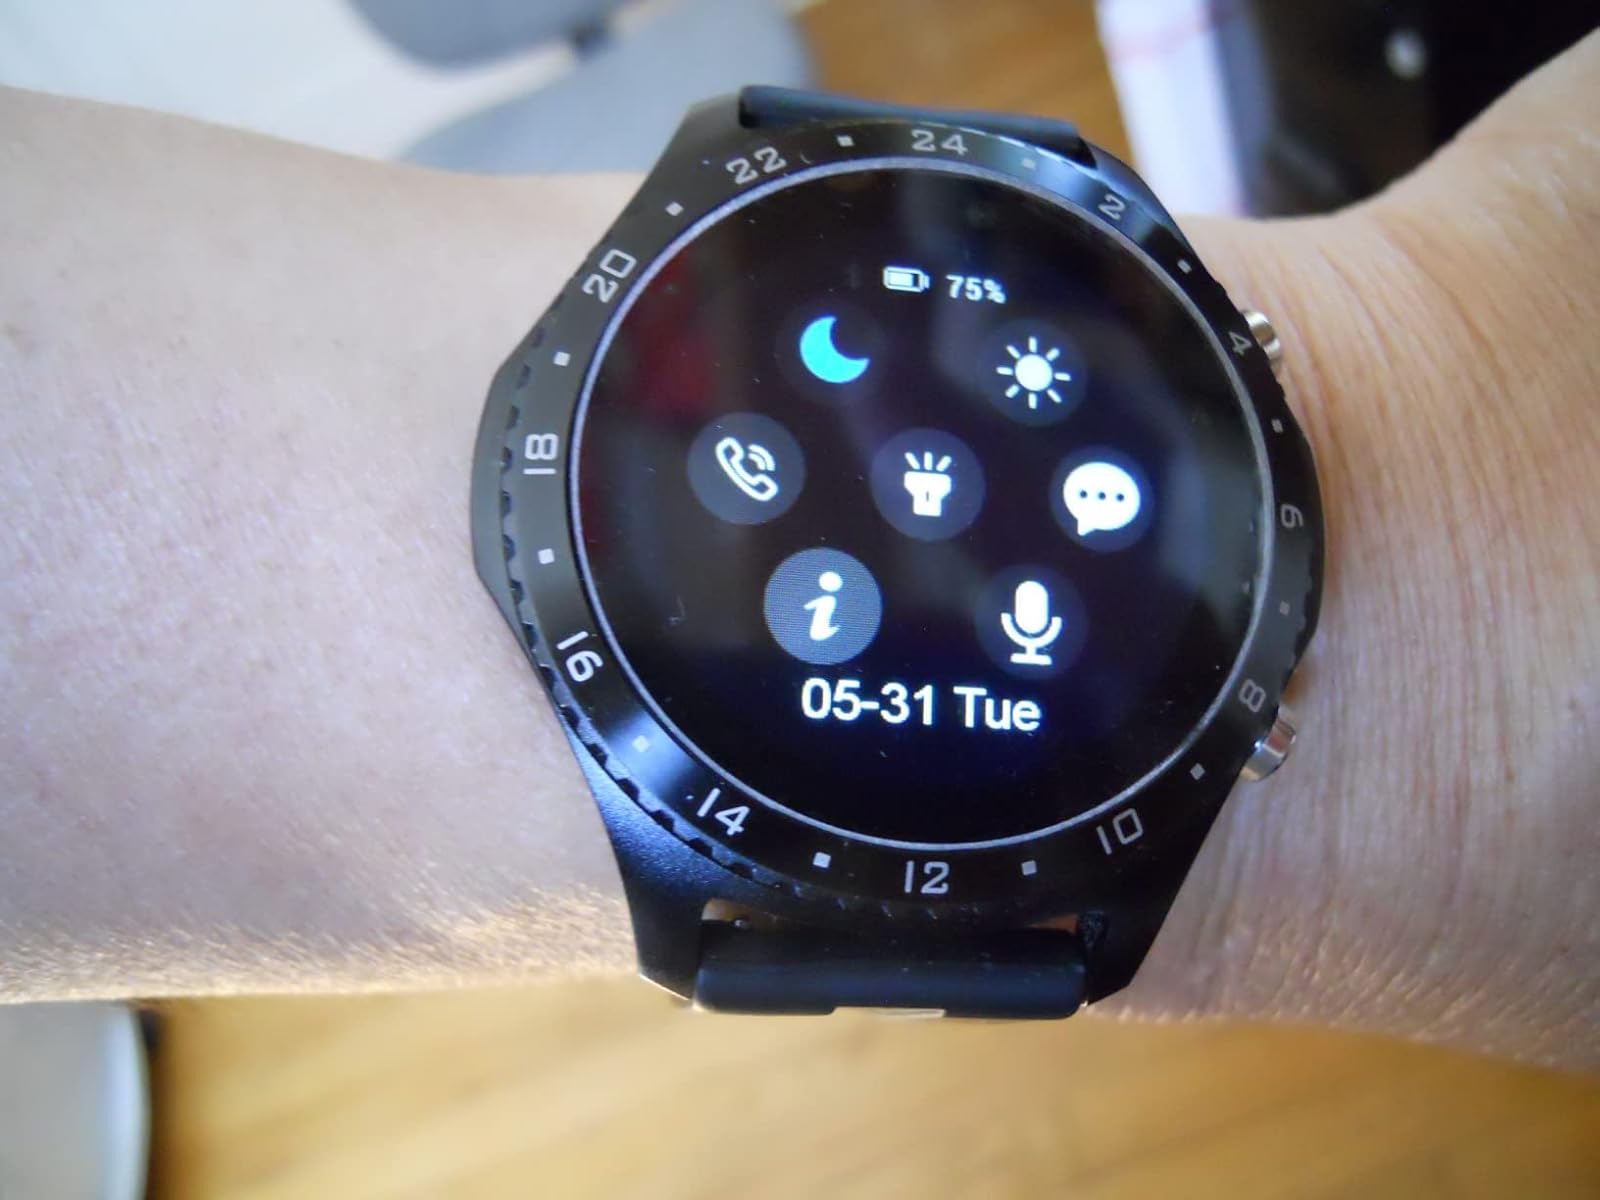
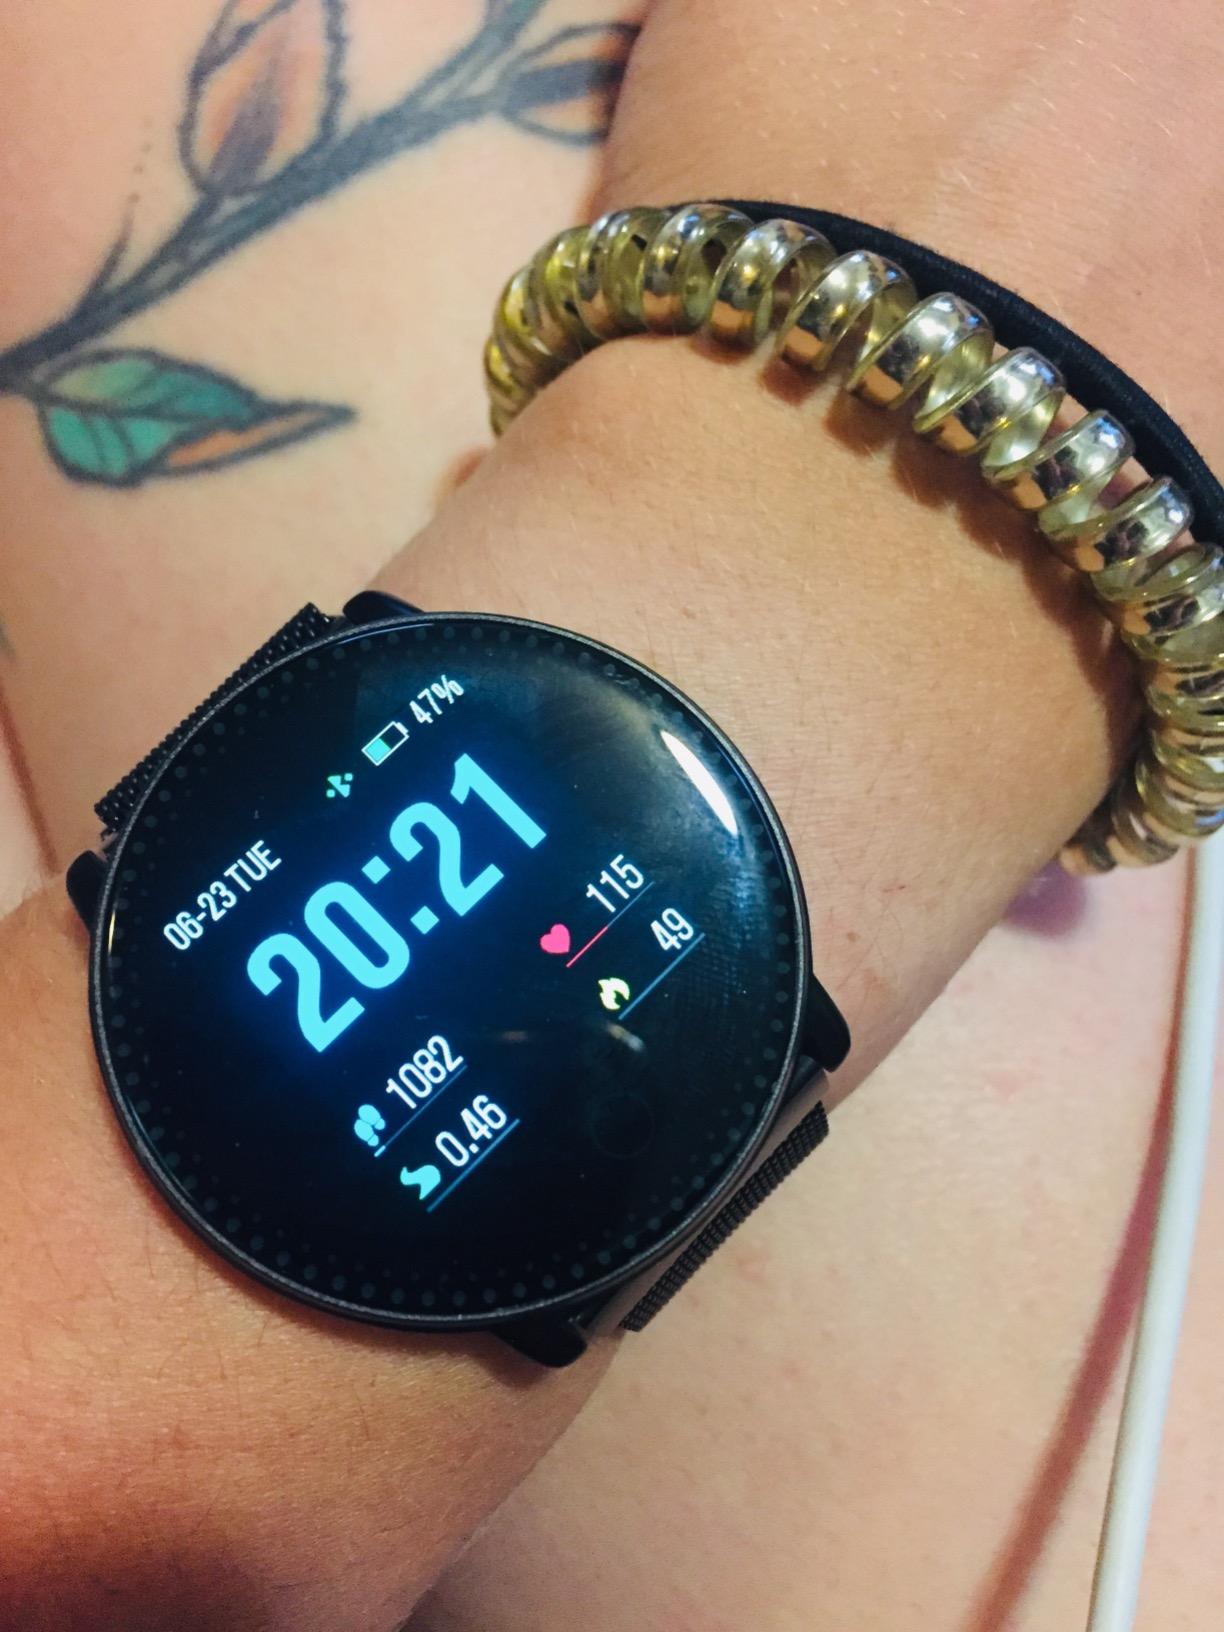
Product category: smartwatch
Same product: no